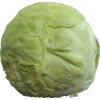
Label: Cabbage white 1